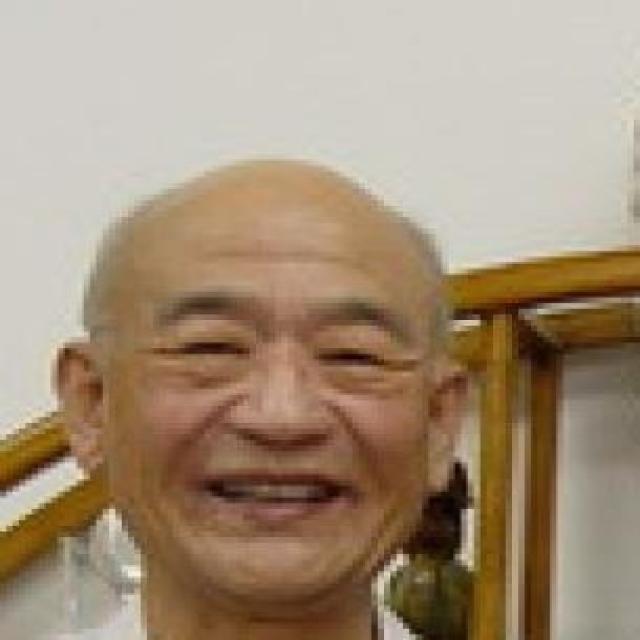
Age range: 65+